Netherlands

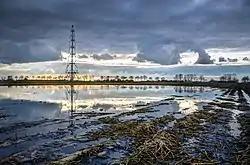
The Groningen gas field, whose discovery in 1959 transformed the Dutch economy, is one of the largest natural-gas fields in the world.

Both trade unions and employers organisations are consulted in policymaking in the financial, economic and social areas. They meet regularly with the government in the Social-Economic Council.